Cui Yingying

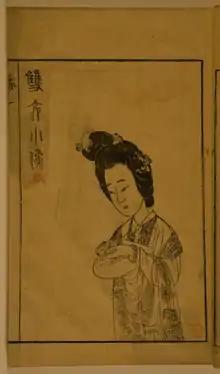
An illustration by Chen Hongshou

Cui Yingying is a fictional character from "Yingying's Biography", a Chinese story by Yuan Zhen (779–831), and "Romance of the Western Chamber", a Chinese play by Wang Shifu (1250–1337?).